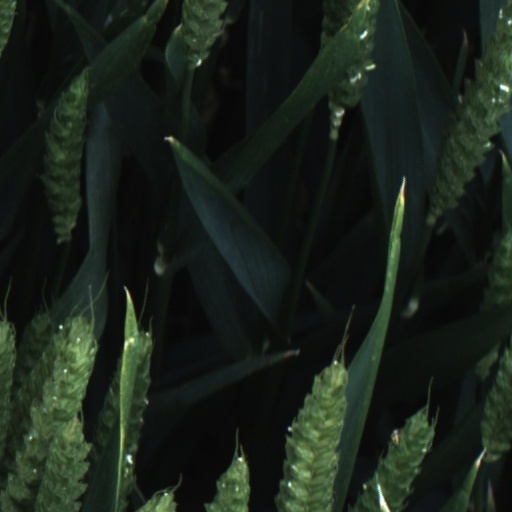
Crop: wheat